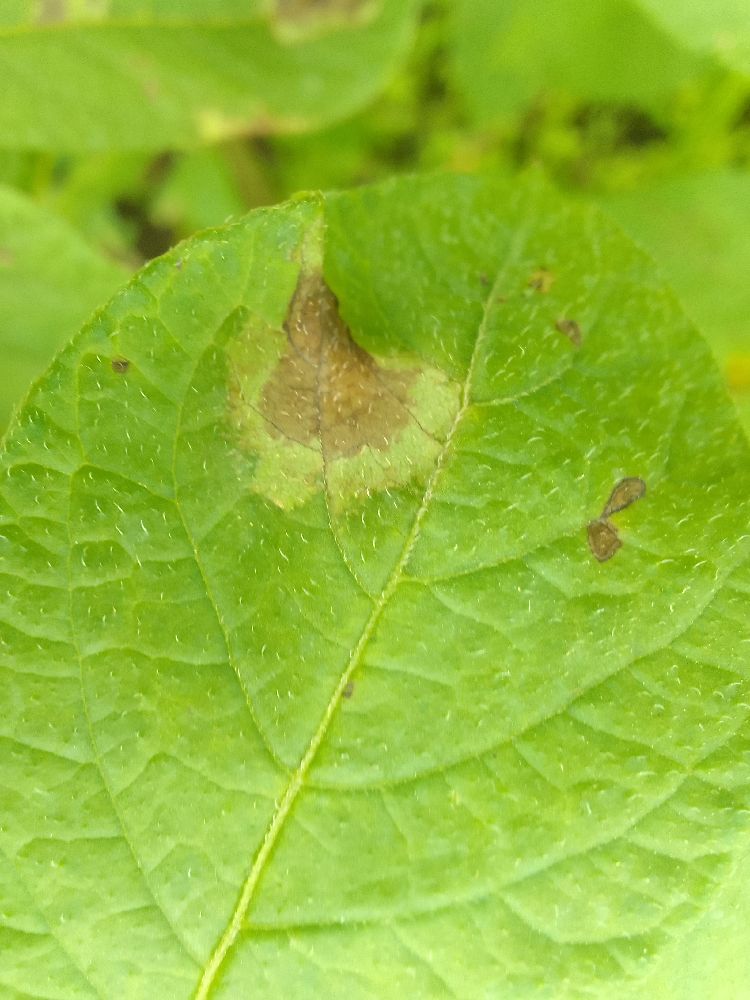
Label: Late blight